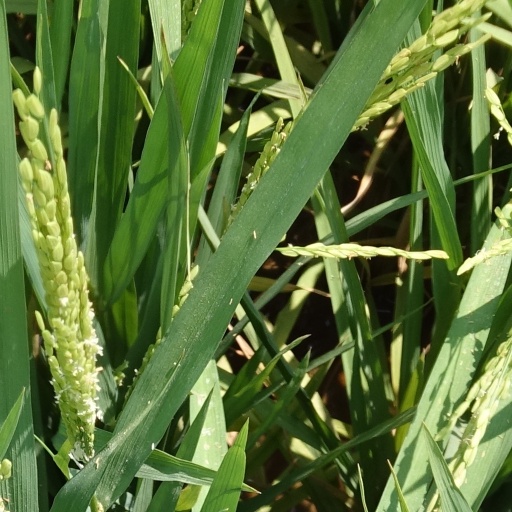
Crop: rice